William Allen White

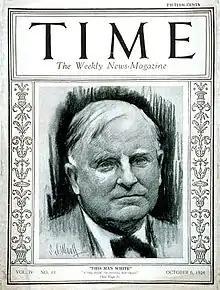
"Time" cover, 6 Oct 1924

White became a leader of the Progressive movement in Kansas, forming the Kansas Republican League in 1912 to oppose railroads. White helped Theodore Roosevelt form the Progressive (Bull-Moose) Party in the 1912 presidential election in opposition to the conservative forces surrounding incumbent Republican president William Howard Taft.